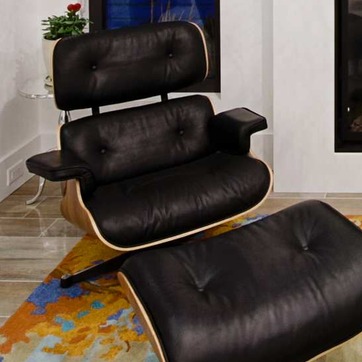
Material: leather